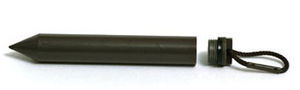
Død postkasse
En død postkasse udformet som et søm, der f.eks. kan drives ned i jorden
En død postkasse er et fagudryk fra spionagens verden, og drejer sig om et sted som benyttes til hemmelig overlevering af meldinger eller genstande mellem to personer, uden at det bliver nødvendigt for dem at mødes. Ofte ledsages den af tegn placeret andetsteds som signal om at en melding er placeret eller afhentet. Et dead drop er som regel et sted som de involverede med rimelig lethed kan opsøge uden at vække opsigt, og tilpas afskærmet at de ikke risikerer at blive observeret når de anbringer f.eks konvolutten. Det kan dreje sig om en biblioteksbog, en hul sten, en sprække i en mur, under en bro på en gangsti. Signalet kan være et kridtmærke på en stolpe, en potteplante i vinduet, – kun fantasien sætter grænser.